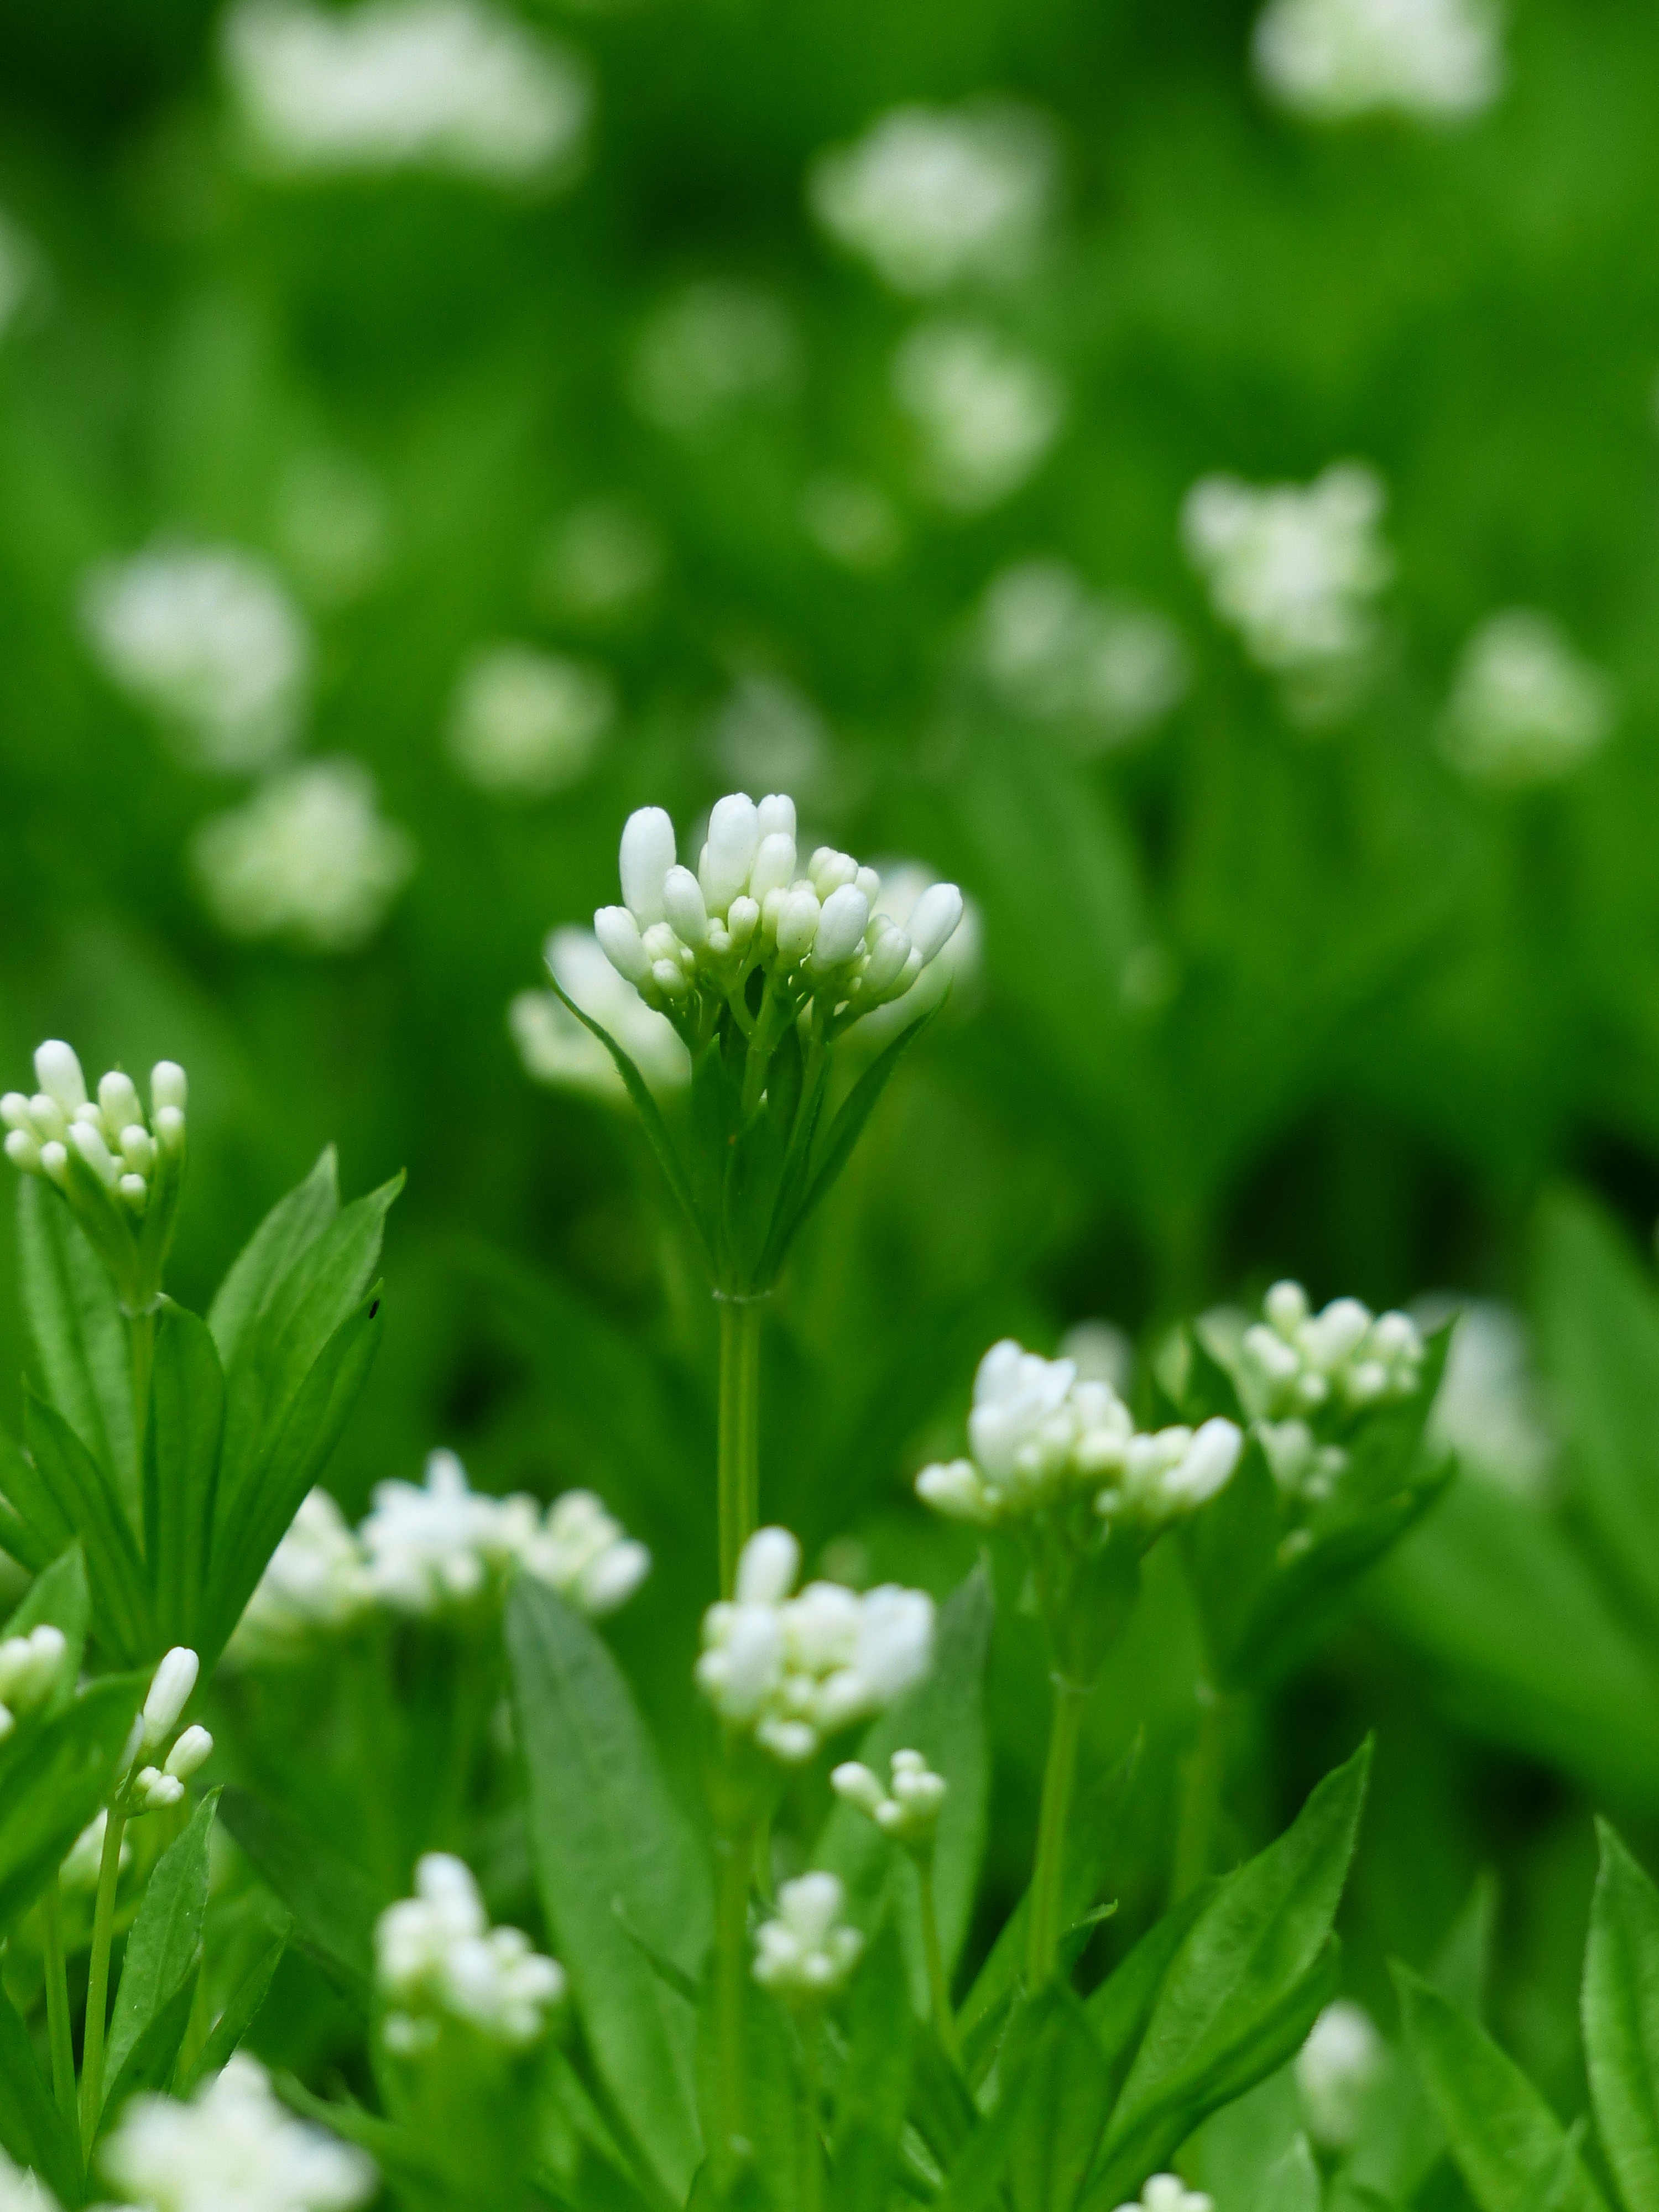
nature, grass, blossom, plant, white, field, meadow, leaf, flower, bloom, food, green, herb, produce, vegetable, flora, clover, wildflower, stalk, deciduous forest, medicinal plant, macro photography, galium, anthriscus, flowering plant, forest plant, cow parsley, woodruff, tasty plant, galium odoratum, land plant, sweetscented bedstraw, parsley family, stitchwort, coumarin